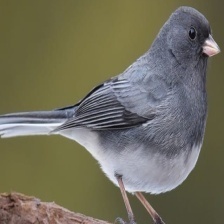
Species: DARK EYED JUNCO
Scientific name: JUNCO HYEMALIS